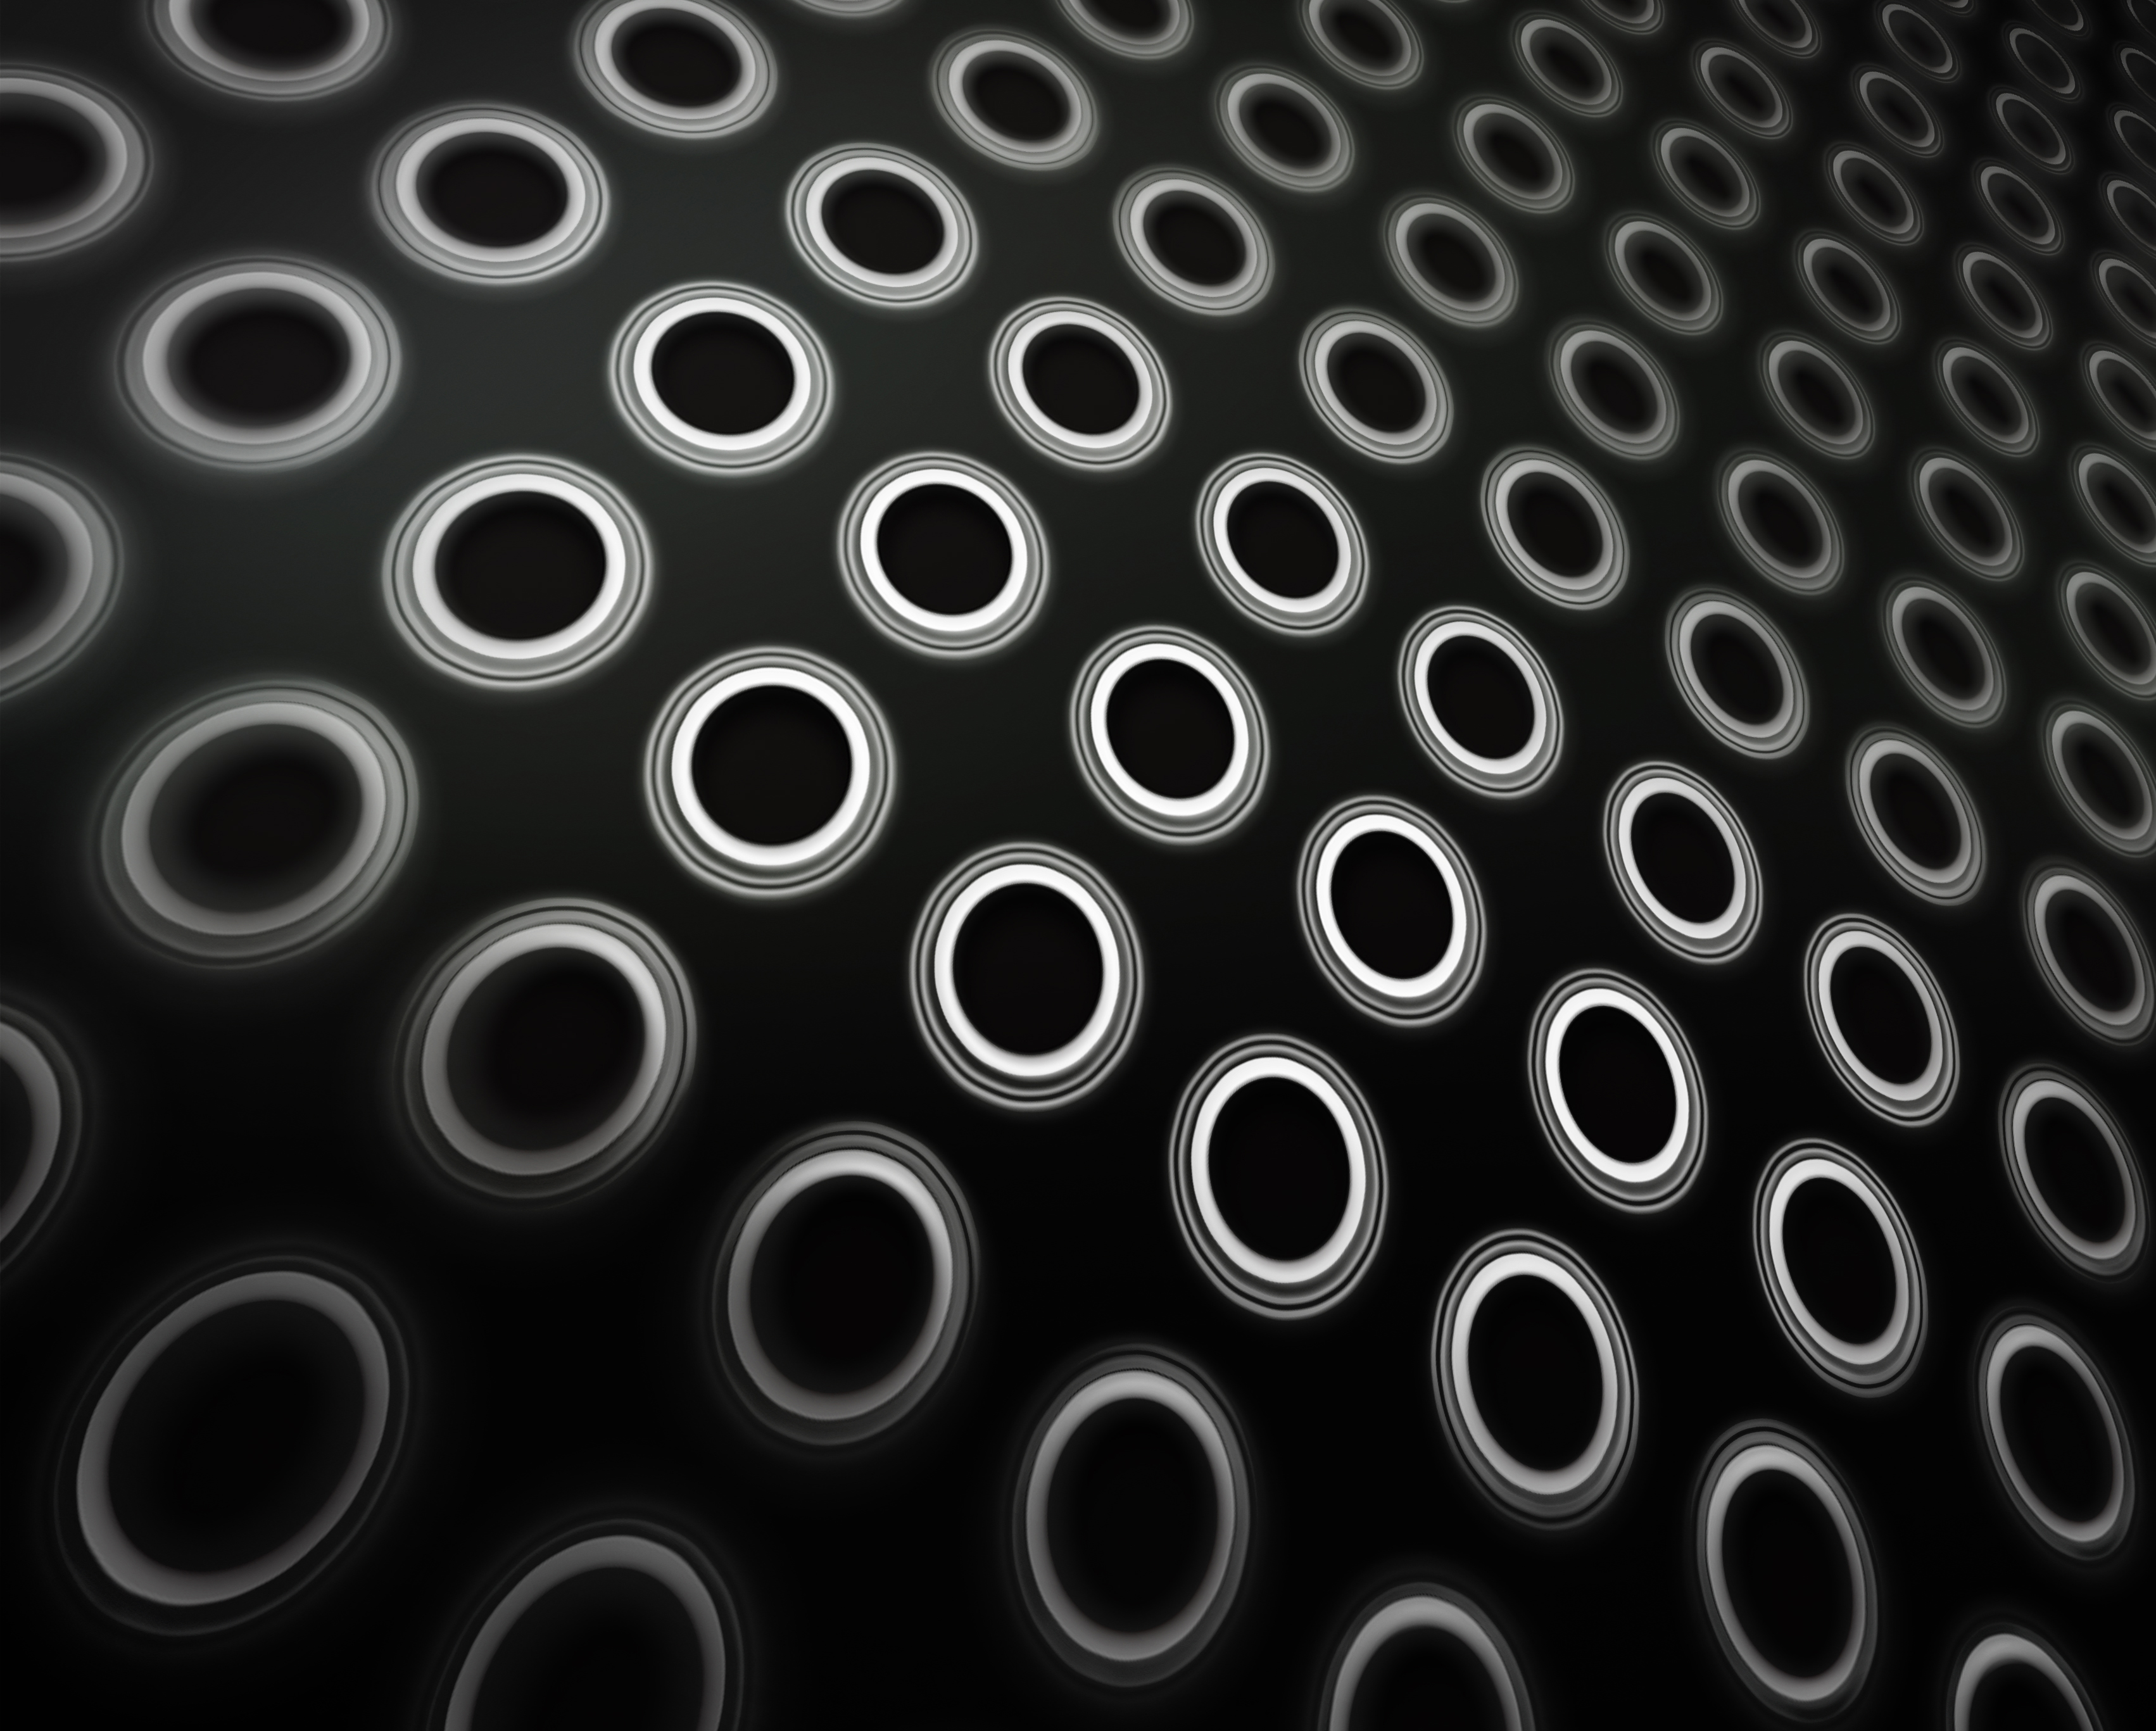
art, black, pattern, metal, circle, pipe, design, black and white, monochrome, steel, photography, monochrome photography, synthetic rubber, carbon